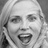
Emotion: surprise